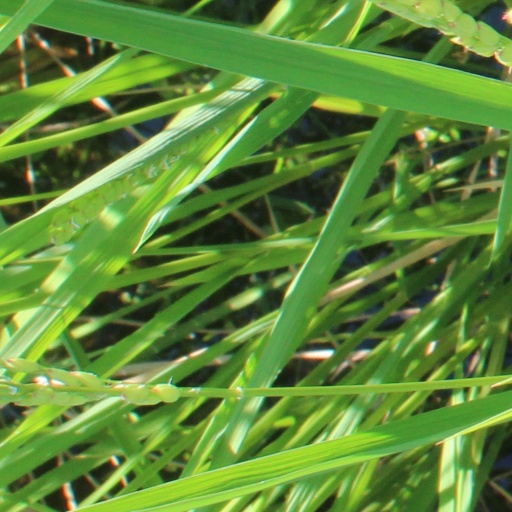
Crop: rice